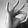
ASL letter: F